Carousel of Variety

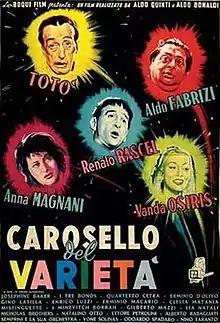

Carousel of Variety is a 1955 Italian musical film directed by Aldo Bonaldi and Aldo Quinti and featuring a number of performers in a revue-style show.